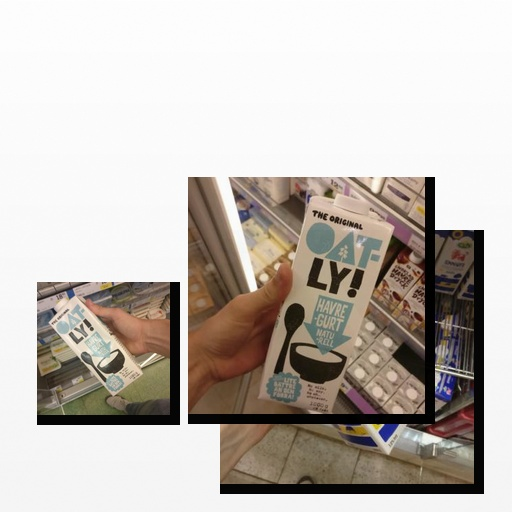
Food items: oatghurt, oat_yogurt, sour_milk